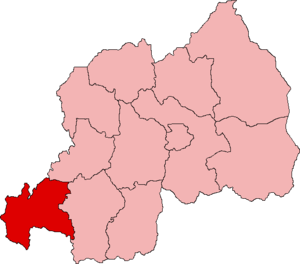
La province de Cyangugu était, de 2002 à 2006, la dénomination de l'une des douze provinces du Rwanda. Cyangugu en était la « capitale ».